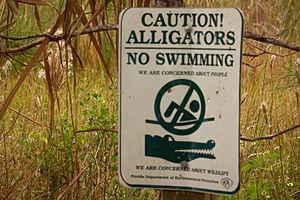
Crocodilia, est un ordre de reptiles aquatiques ovipares et carnivores qui vivent dans les zones tropicales et subtropicales de la planète. Ils sont apparus sous leur forme actuelle il y a au moins 167,7 millions d'années, c'est-à-dire vers le milieu du Jurassique. Les conceptions modernes situent l'origine des crocodiliens parmi un sous-groupe d'archosauriens terrestres du Trias ancien, il y a environ 240 Ma. De ce fait, ils sont considérés aujourd'hui comme les plus proches parents des oiseaux, lesquels descendent des dinosaures, autres archosauriens. L'ordre des Crocodilia regroupe tous les crocodiliens actuels, placés en deux ou trois familles : les Crocodylidae, les Alligatoridae et pour certaines classifications les Gavialidae. La systématique de ce groupe est très discutée depuis les années 2000. Bien que le terme « crocodiles » soit parfois utilisé pour l'ensemble de ces animaux, il est moins ambigu d'utiliser le terme « crocodiliens ».